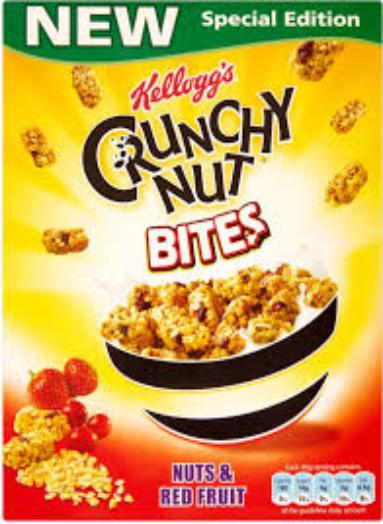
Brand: Crunchy Nut
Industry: Food